Pernå

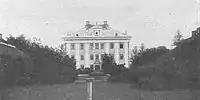
Sarvlaks manor house, 1672-1683, Lorentz Creutz

Pernå is the oldest municipality in the Eastern Uusimaa region. The current municipalities of Lapinjärvi, Liljendal and Loviisa were originally part of it. Mikael Agricola, the founder of written Finnish was born in Pernå in the early 16th century. He is also considered to be the "Reformator of Finland" in the transfer from Catholicism to Lutheranism.